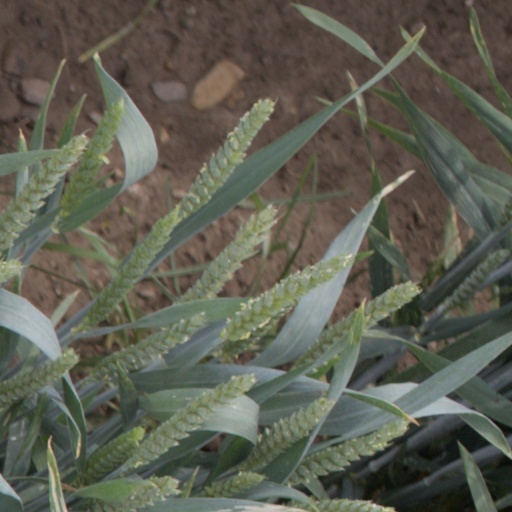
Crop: wheat